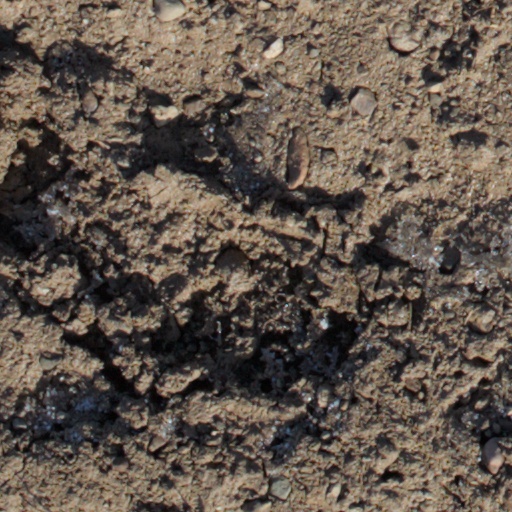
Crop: wheat